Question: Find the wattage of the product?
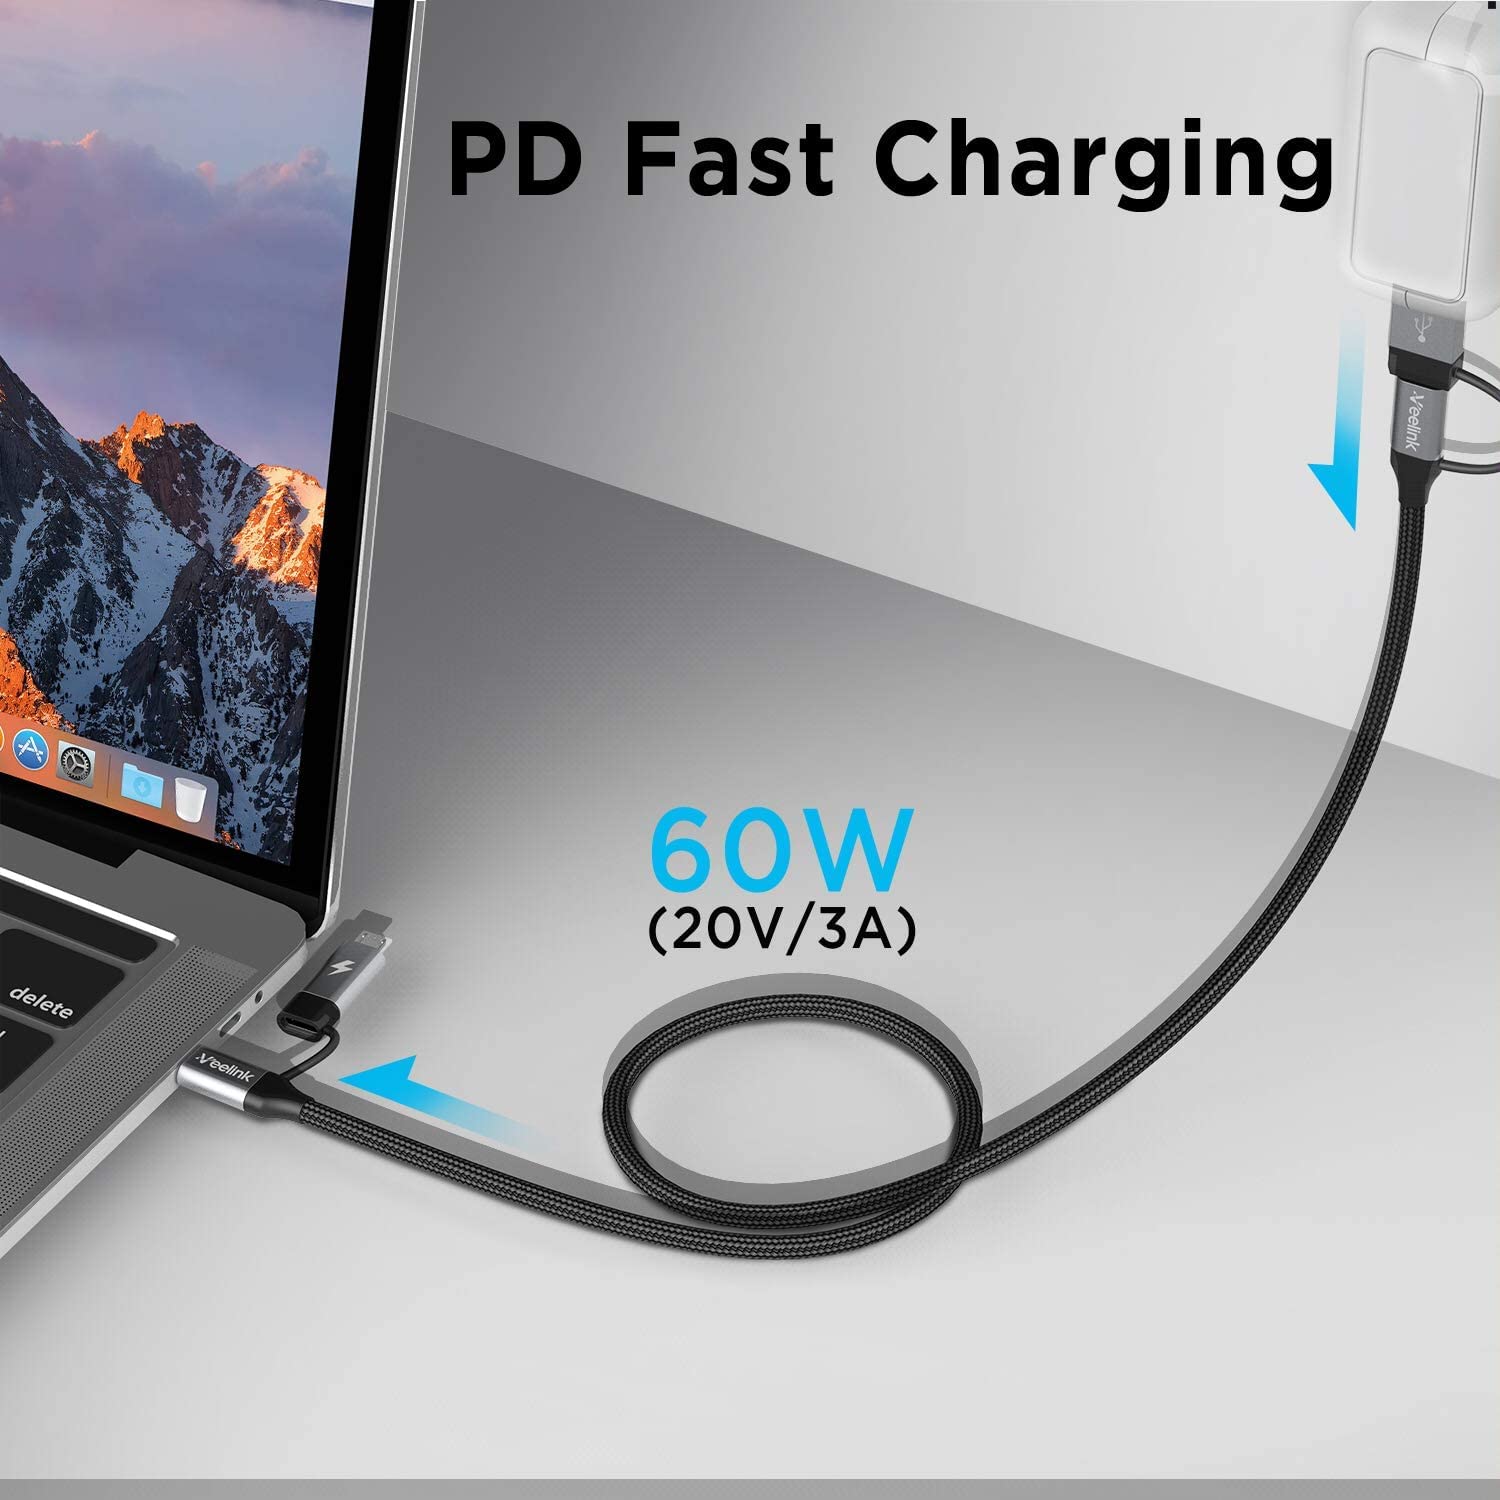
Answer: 60.0 watt